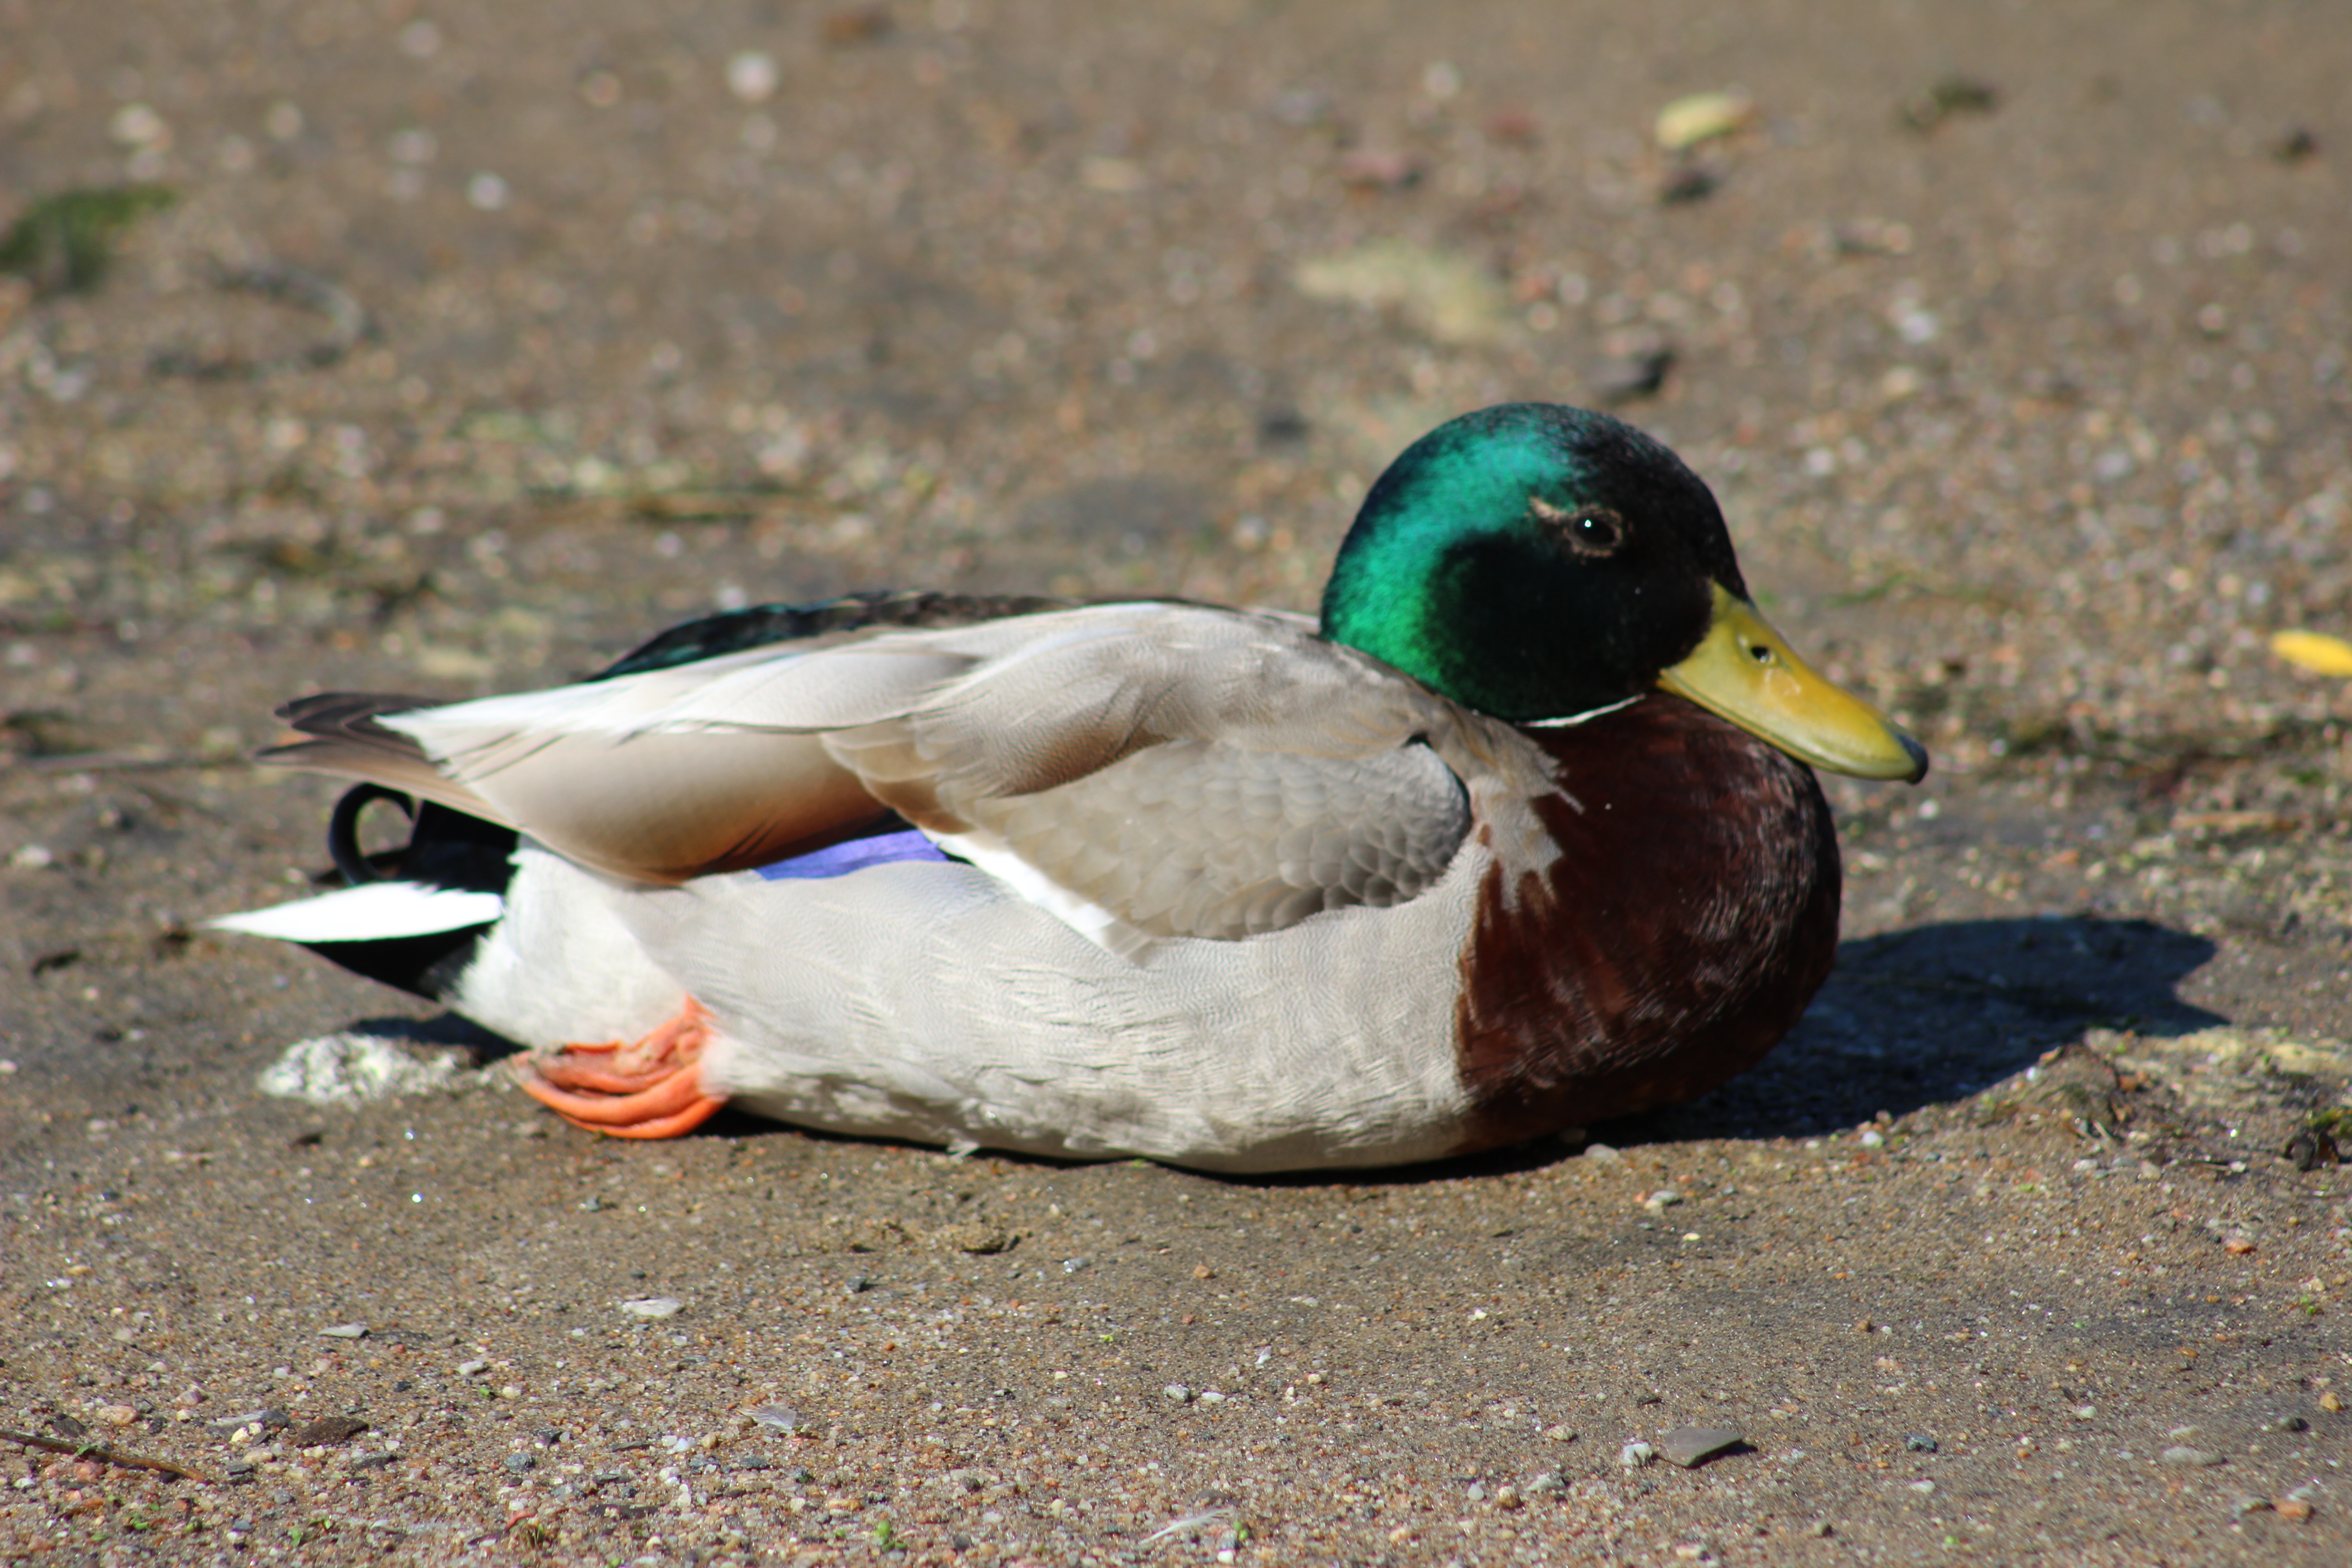
nature, bird, wing, animal, wildlife, wild, beak, fauna, poultry, duck, vertebrate, waterfowl, water bird, mallard, canard, ducks geese and swans